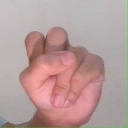
अक्षर: स